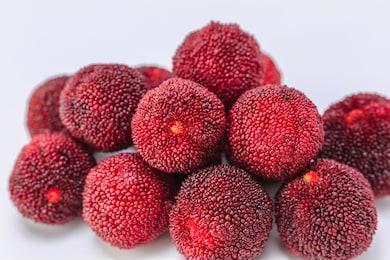
Label: others